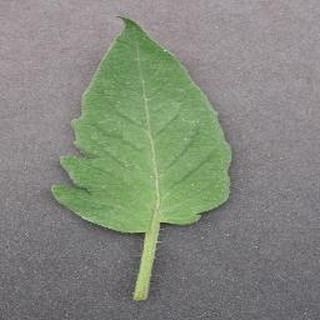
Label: healthy_tomato